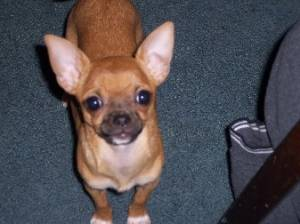
Breed: chihuahua